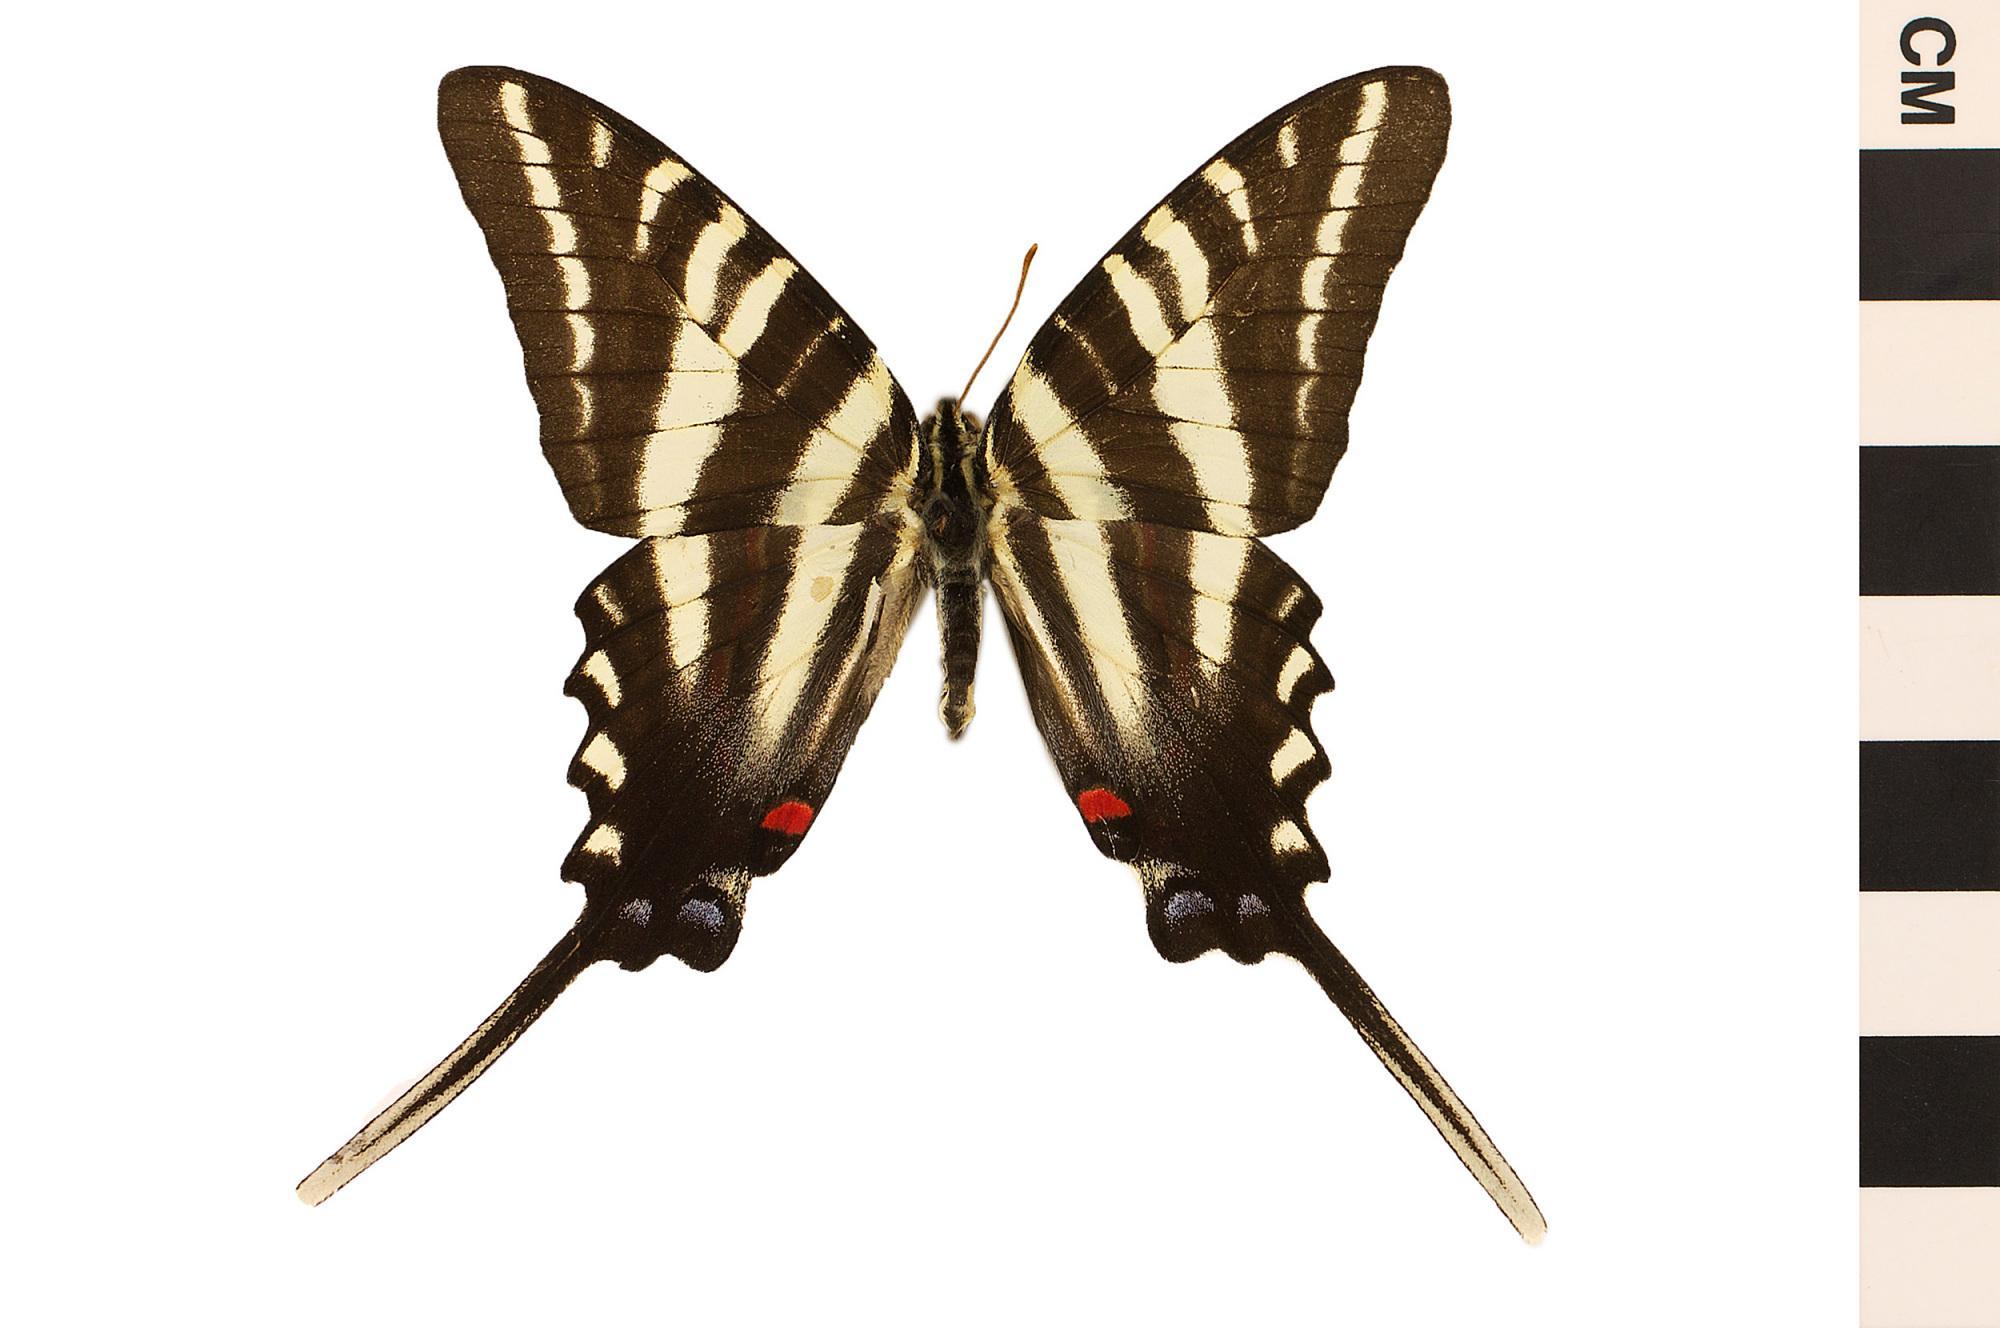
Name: Zebra Swallowtail, Zebra Swallowtail
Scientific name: Protographium marcellus
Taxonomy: Animalia, Arthropoda, Hexapoda, Insecta, Lepidoptera, Papilionidae
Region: US Mid Atlantic (PA, NJ, MD, DE, DC, VA, WV)
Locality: Brick Church Rd.- Rt. 2, North America, United States, Maryland, Anne Arundel County
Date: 1977